Gustave Jeanneret

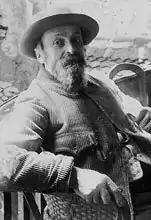
Gustave Jeanneret (1920s)

Gustave-Auguste Jeanneret (6 April 1847, Môtiers - 13 September 1927, Cressier) was a Swiss painter who produced mostly landscapes, genre scenes and still-lifes. He was also a ceramicist. His genre scenes generally depict people at work.